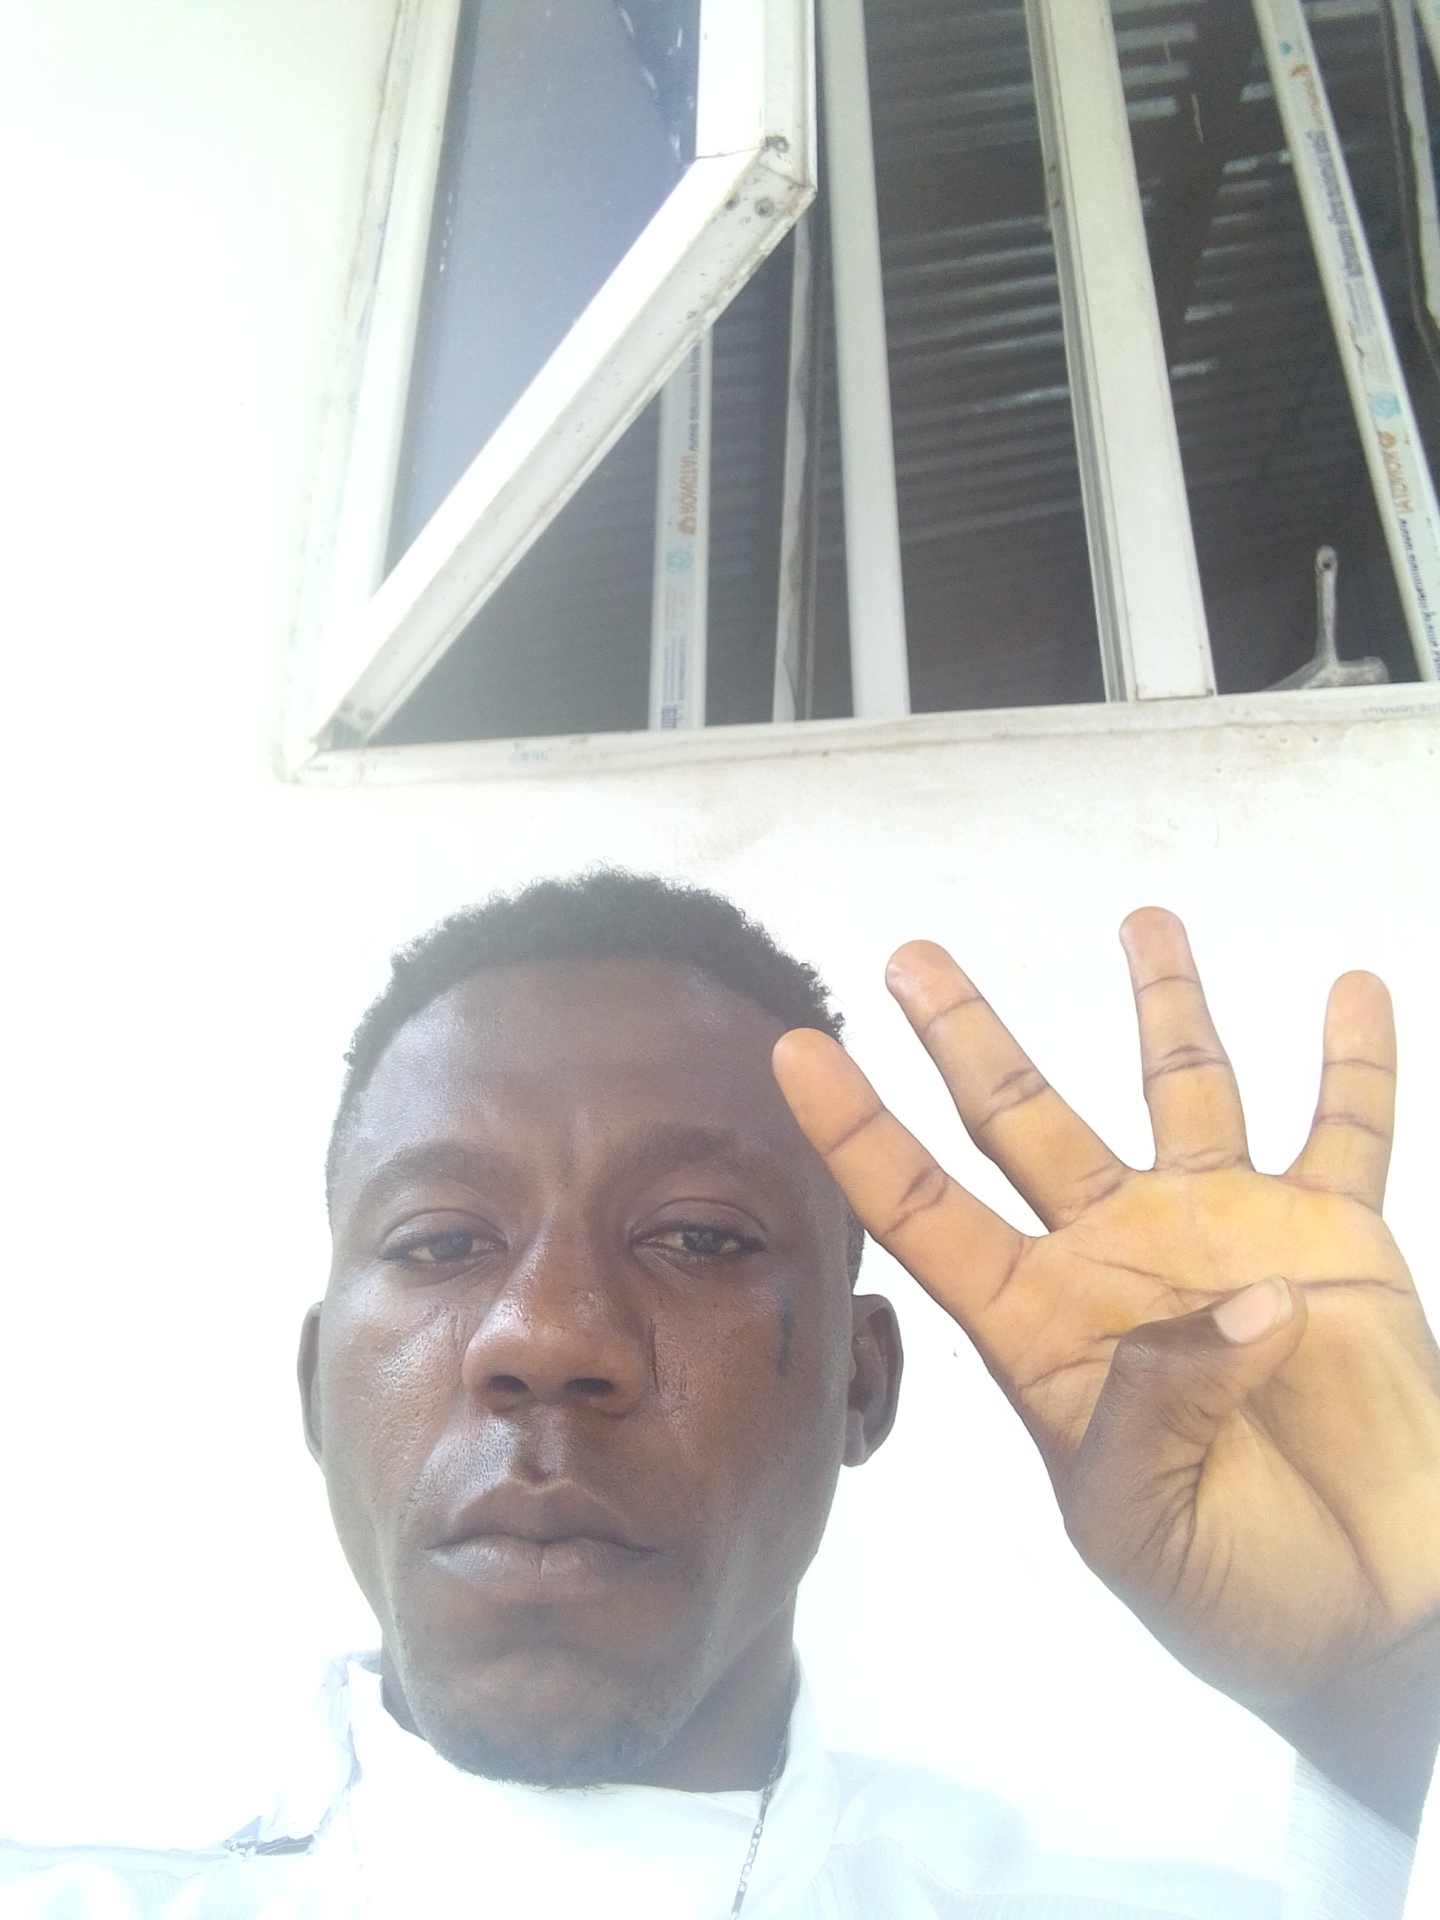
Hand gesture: four